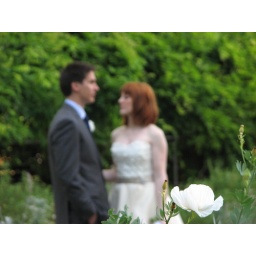
white flower - with the new couple in the background